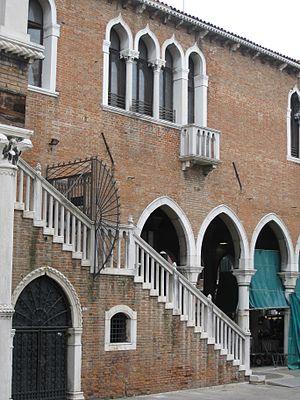
La Loggia della Pescaria, Pescheria ou Marché aux Poissons est un bâtiment de marché néogothique dans le sestiere de San Polo. Il longe le Grand Canal et le rio de le Becarie.